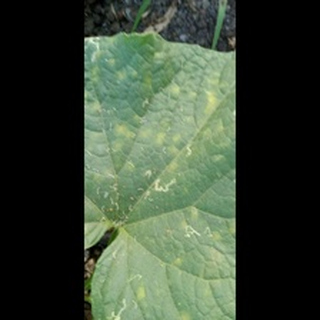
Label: diseased_cucumber